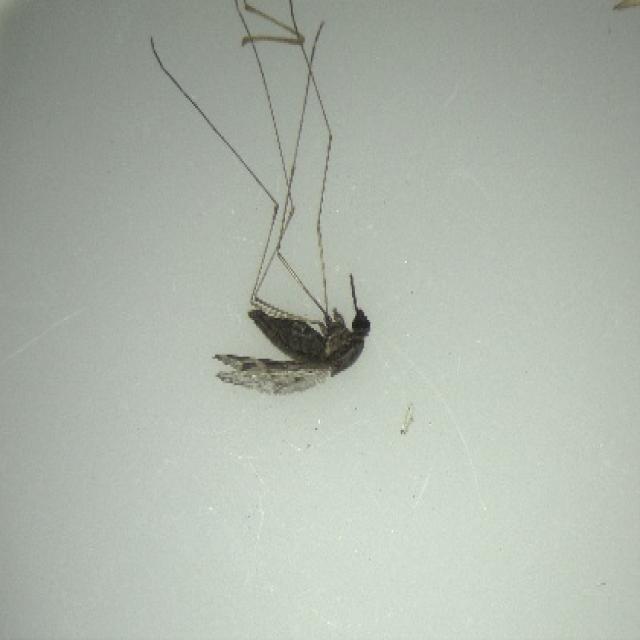
Species: anopheles_sinensis